Hardcore Heaven (1999)

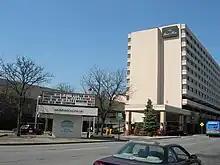
The Mid-Hudson Civic Center.

Hardcore Heaven (1999) was the fifth Hardcore Heaven professional wrestling pay-per-view (PPV) event and the second to be broadcast on pay-per-view. The event took place on May 16, 1999 at the Mid-Hudson Civic Center in Poughkeepsie, New York.